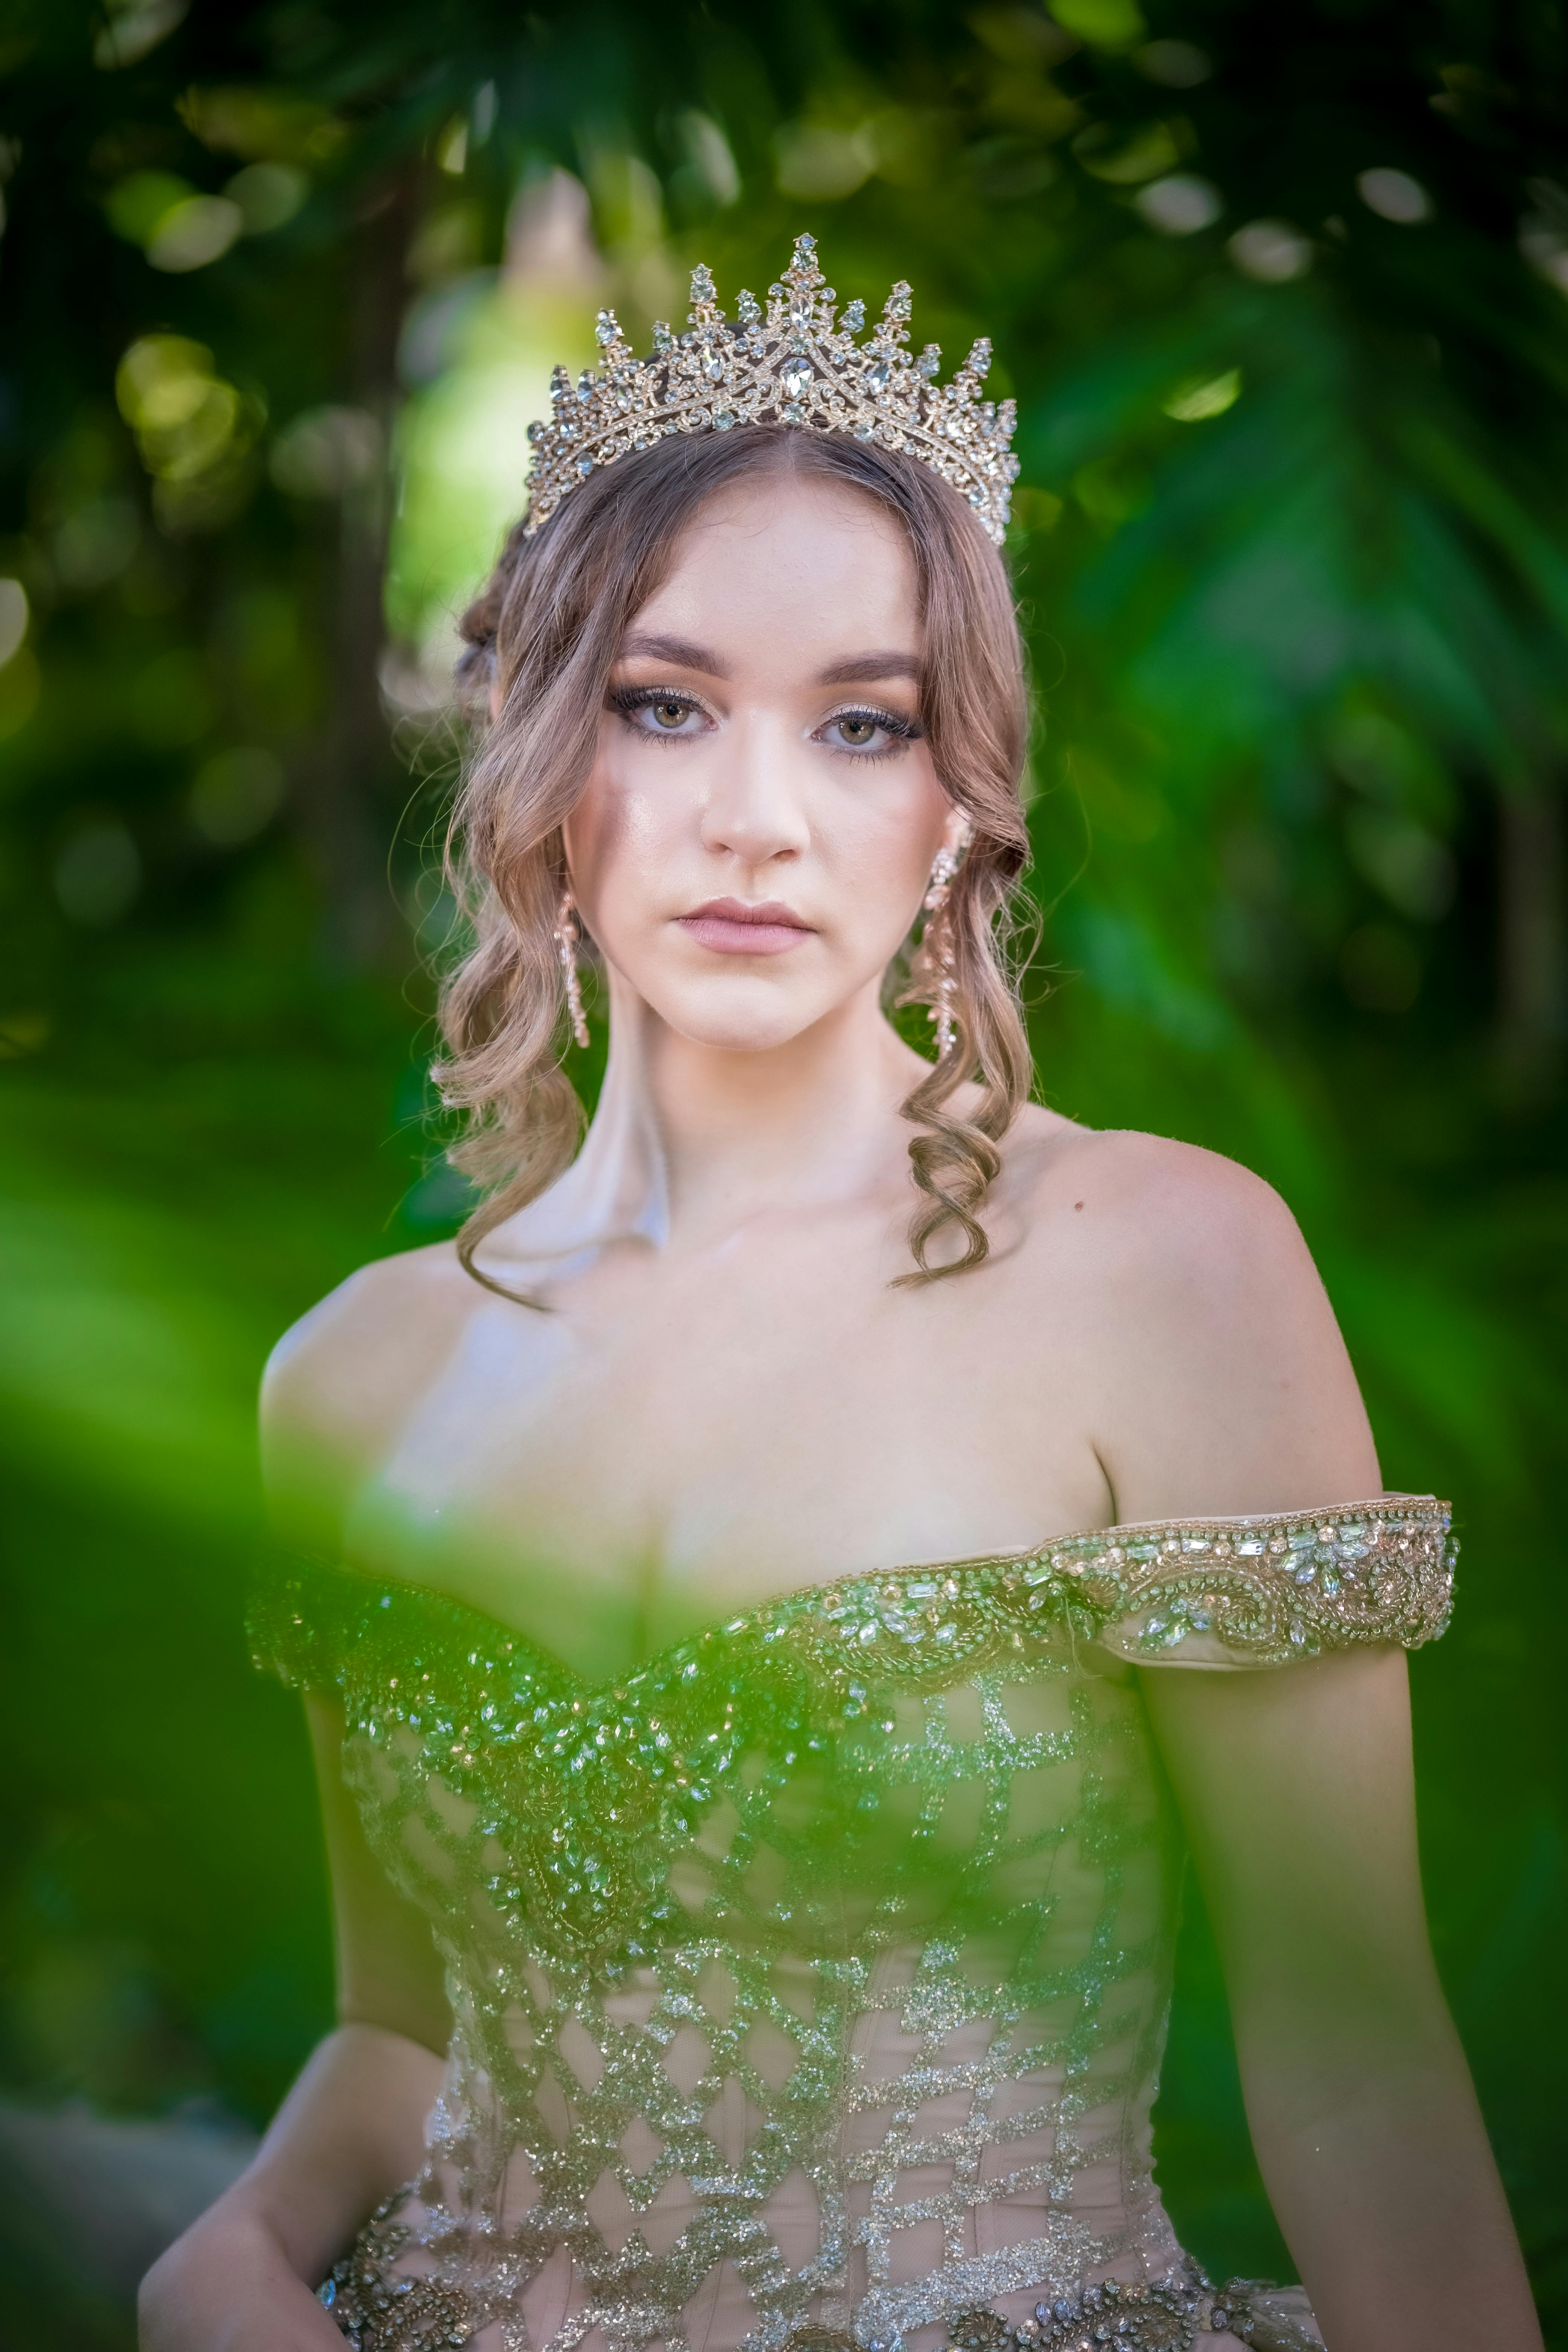
woman, green, beauty, fashion, dress, formal wear, People in nature, Strapless dress, jewellery, long hair, waist, fashion model, gown, model, photo shoot, headpiece, blond, abdomen, haute couture, torso, fashion design, costume, portrait photography, tiara, makeover, day dress, embellishment, crown, bridal party dress, earring, art model, bridal clothing, cosmetics